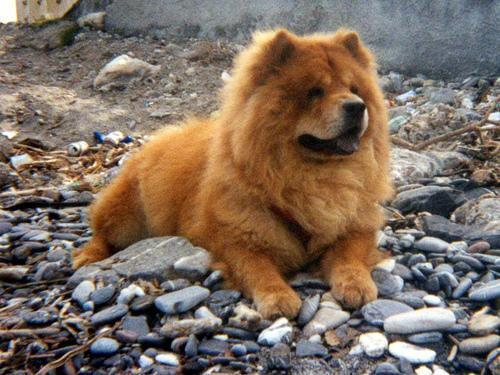
chow